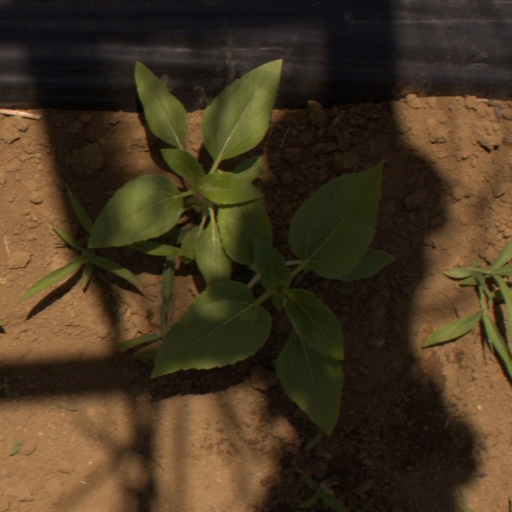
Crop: Jerusalem artichoke